Ace Combat: Assault Horizon Legacy

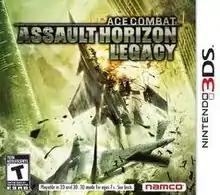
North American box art

Ace Combat: Assault Horizon Legacy, released as in Japan, is a 2011 combat flight simulation video game developed by Access Games and published by Namco Bandai Games for the Nintendo 3DS. Despite the game's international title outside Japan, it has little relation to "", and is instead a remake of the PlayStation game "Ace Combat 2". The original Japanese version features compatibility with the Circle Pad Pro accessory.